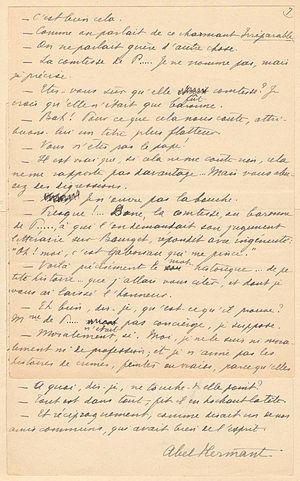
Paul Bourget, né le 2 septembre 1852 à Amiens et mort le 25 décembre 1935 à Paris, est un écrivain et essayiste français, membre de l'Académie française.